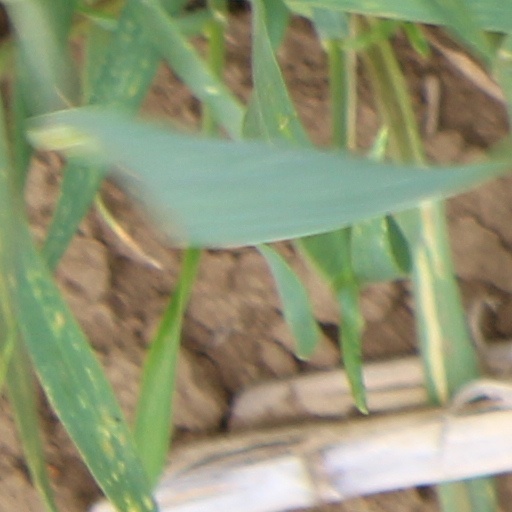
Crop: wheat